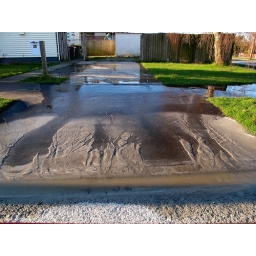
Burst water main causes flooding on the street after the magnitude 7.1 earthquake in Christchurch on Saturday 4-9-2010.